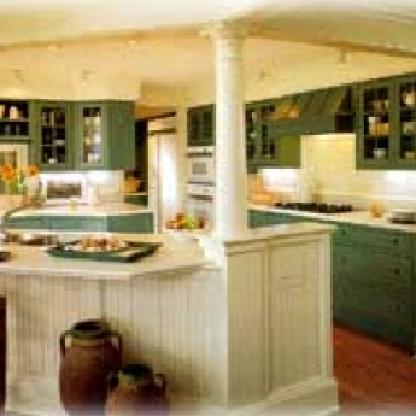
Scene: Indoor